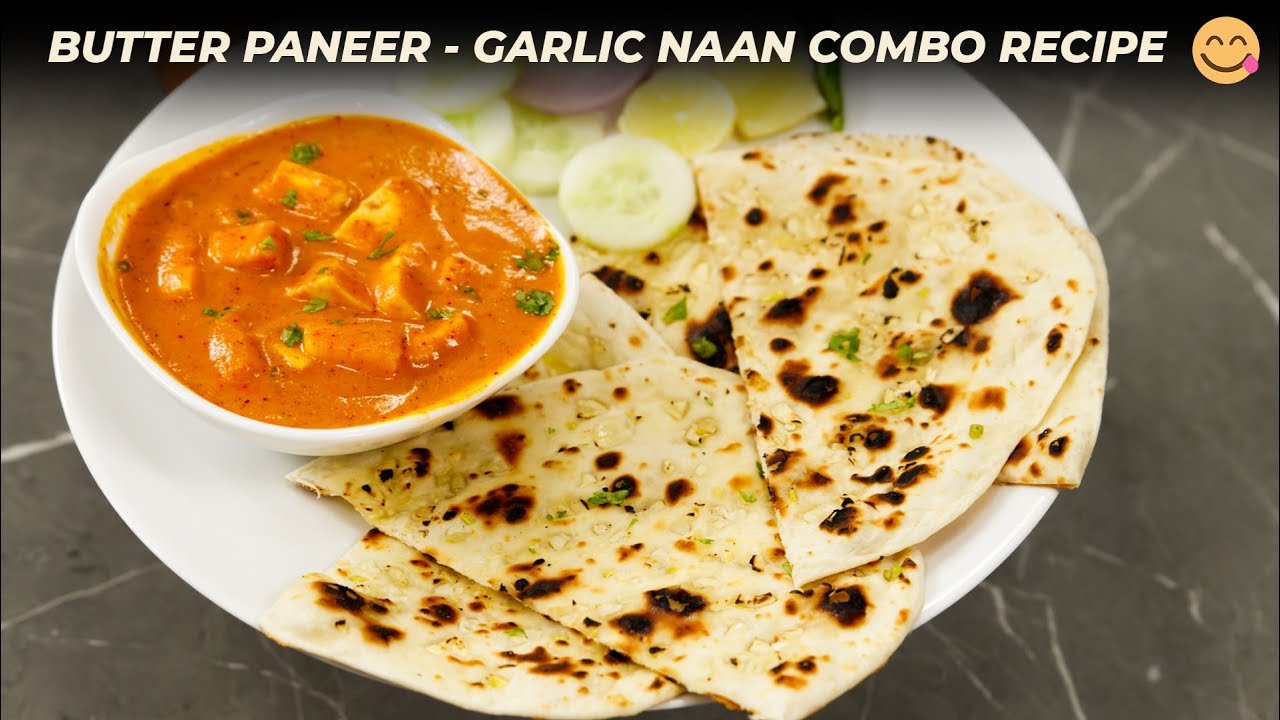
Dish: butter_naan